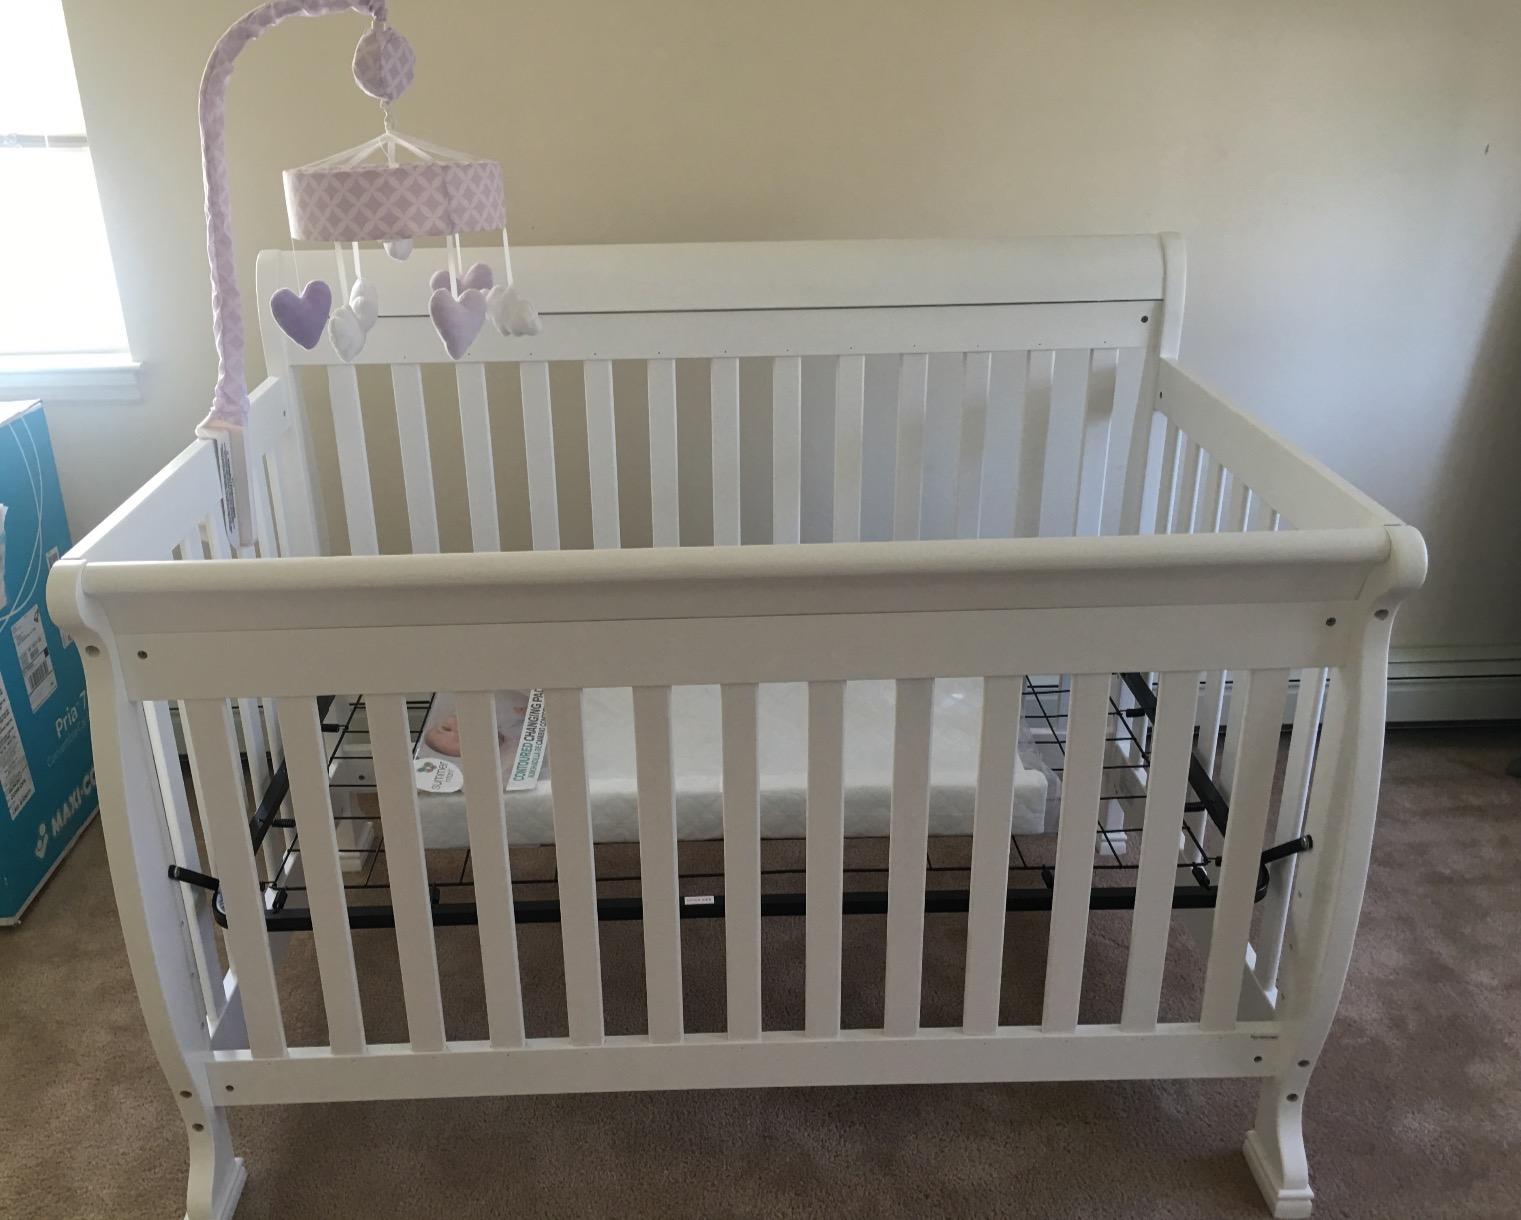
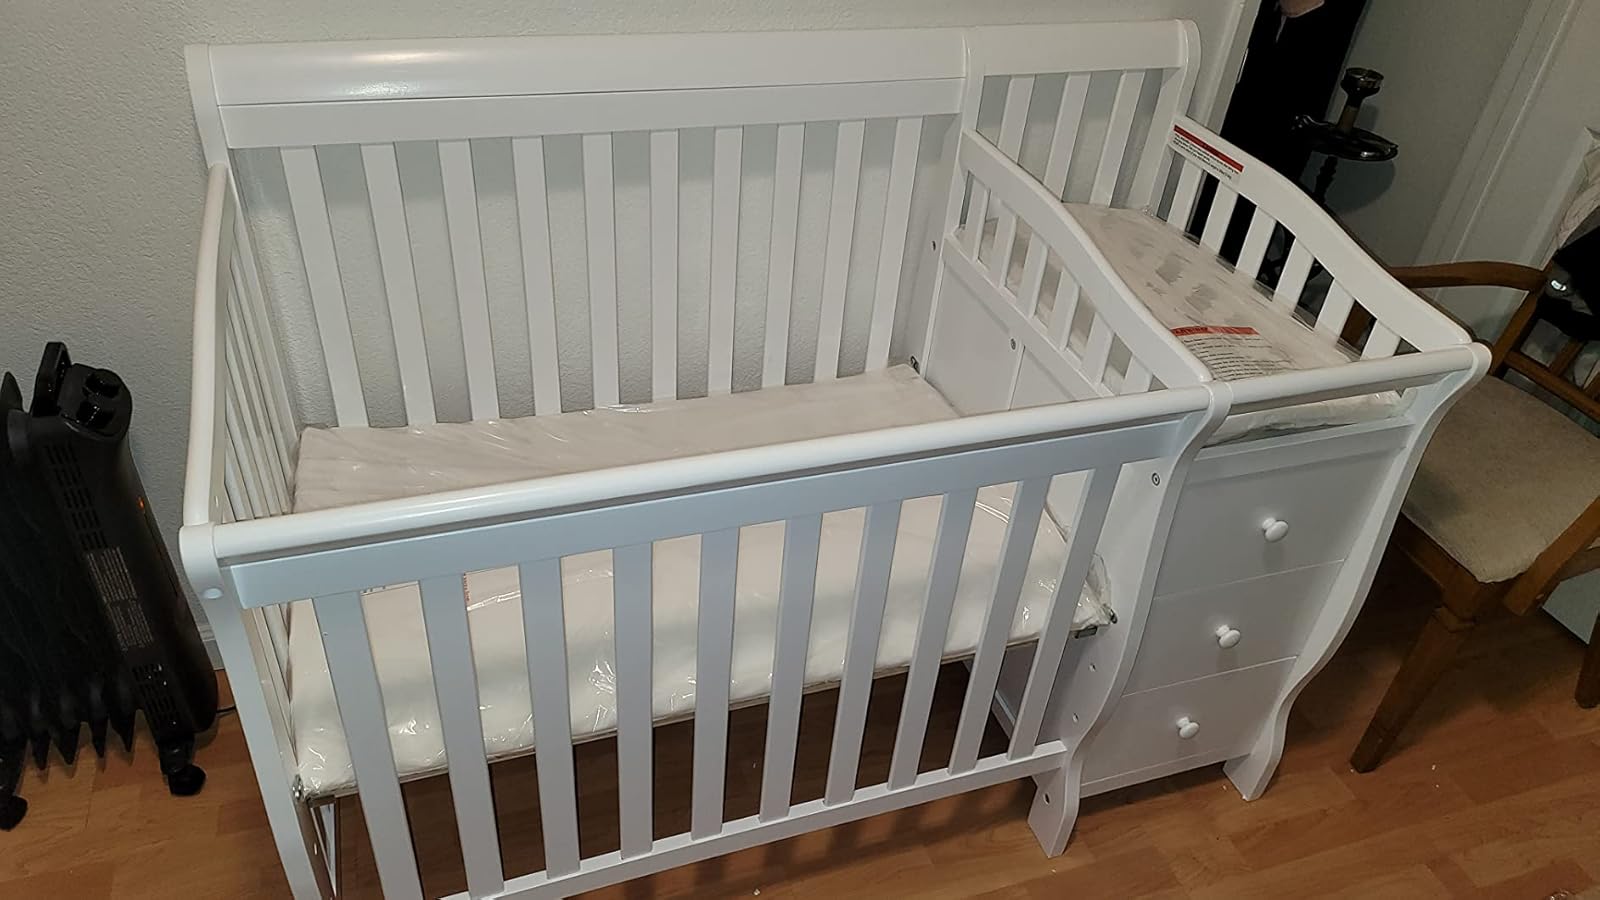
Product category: products_crib
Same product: no